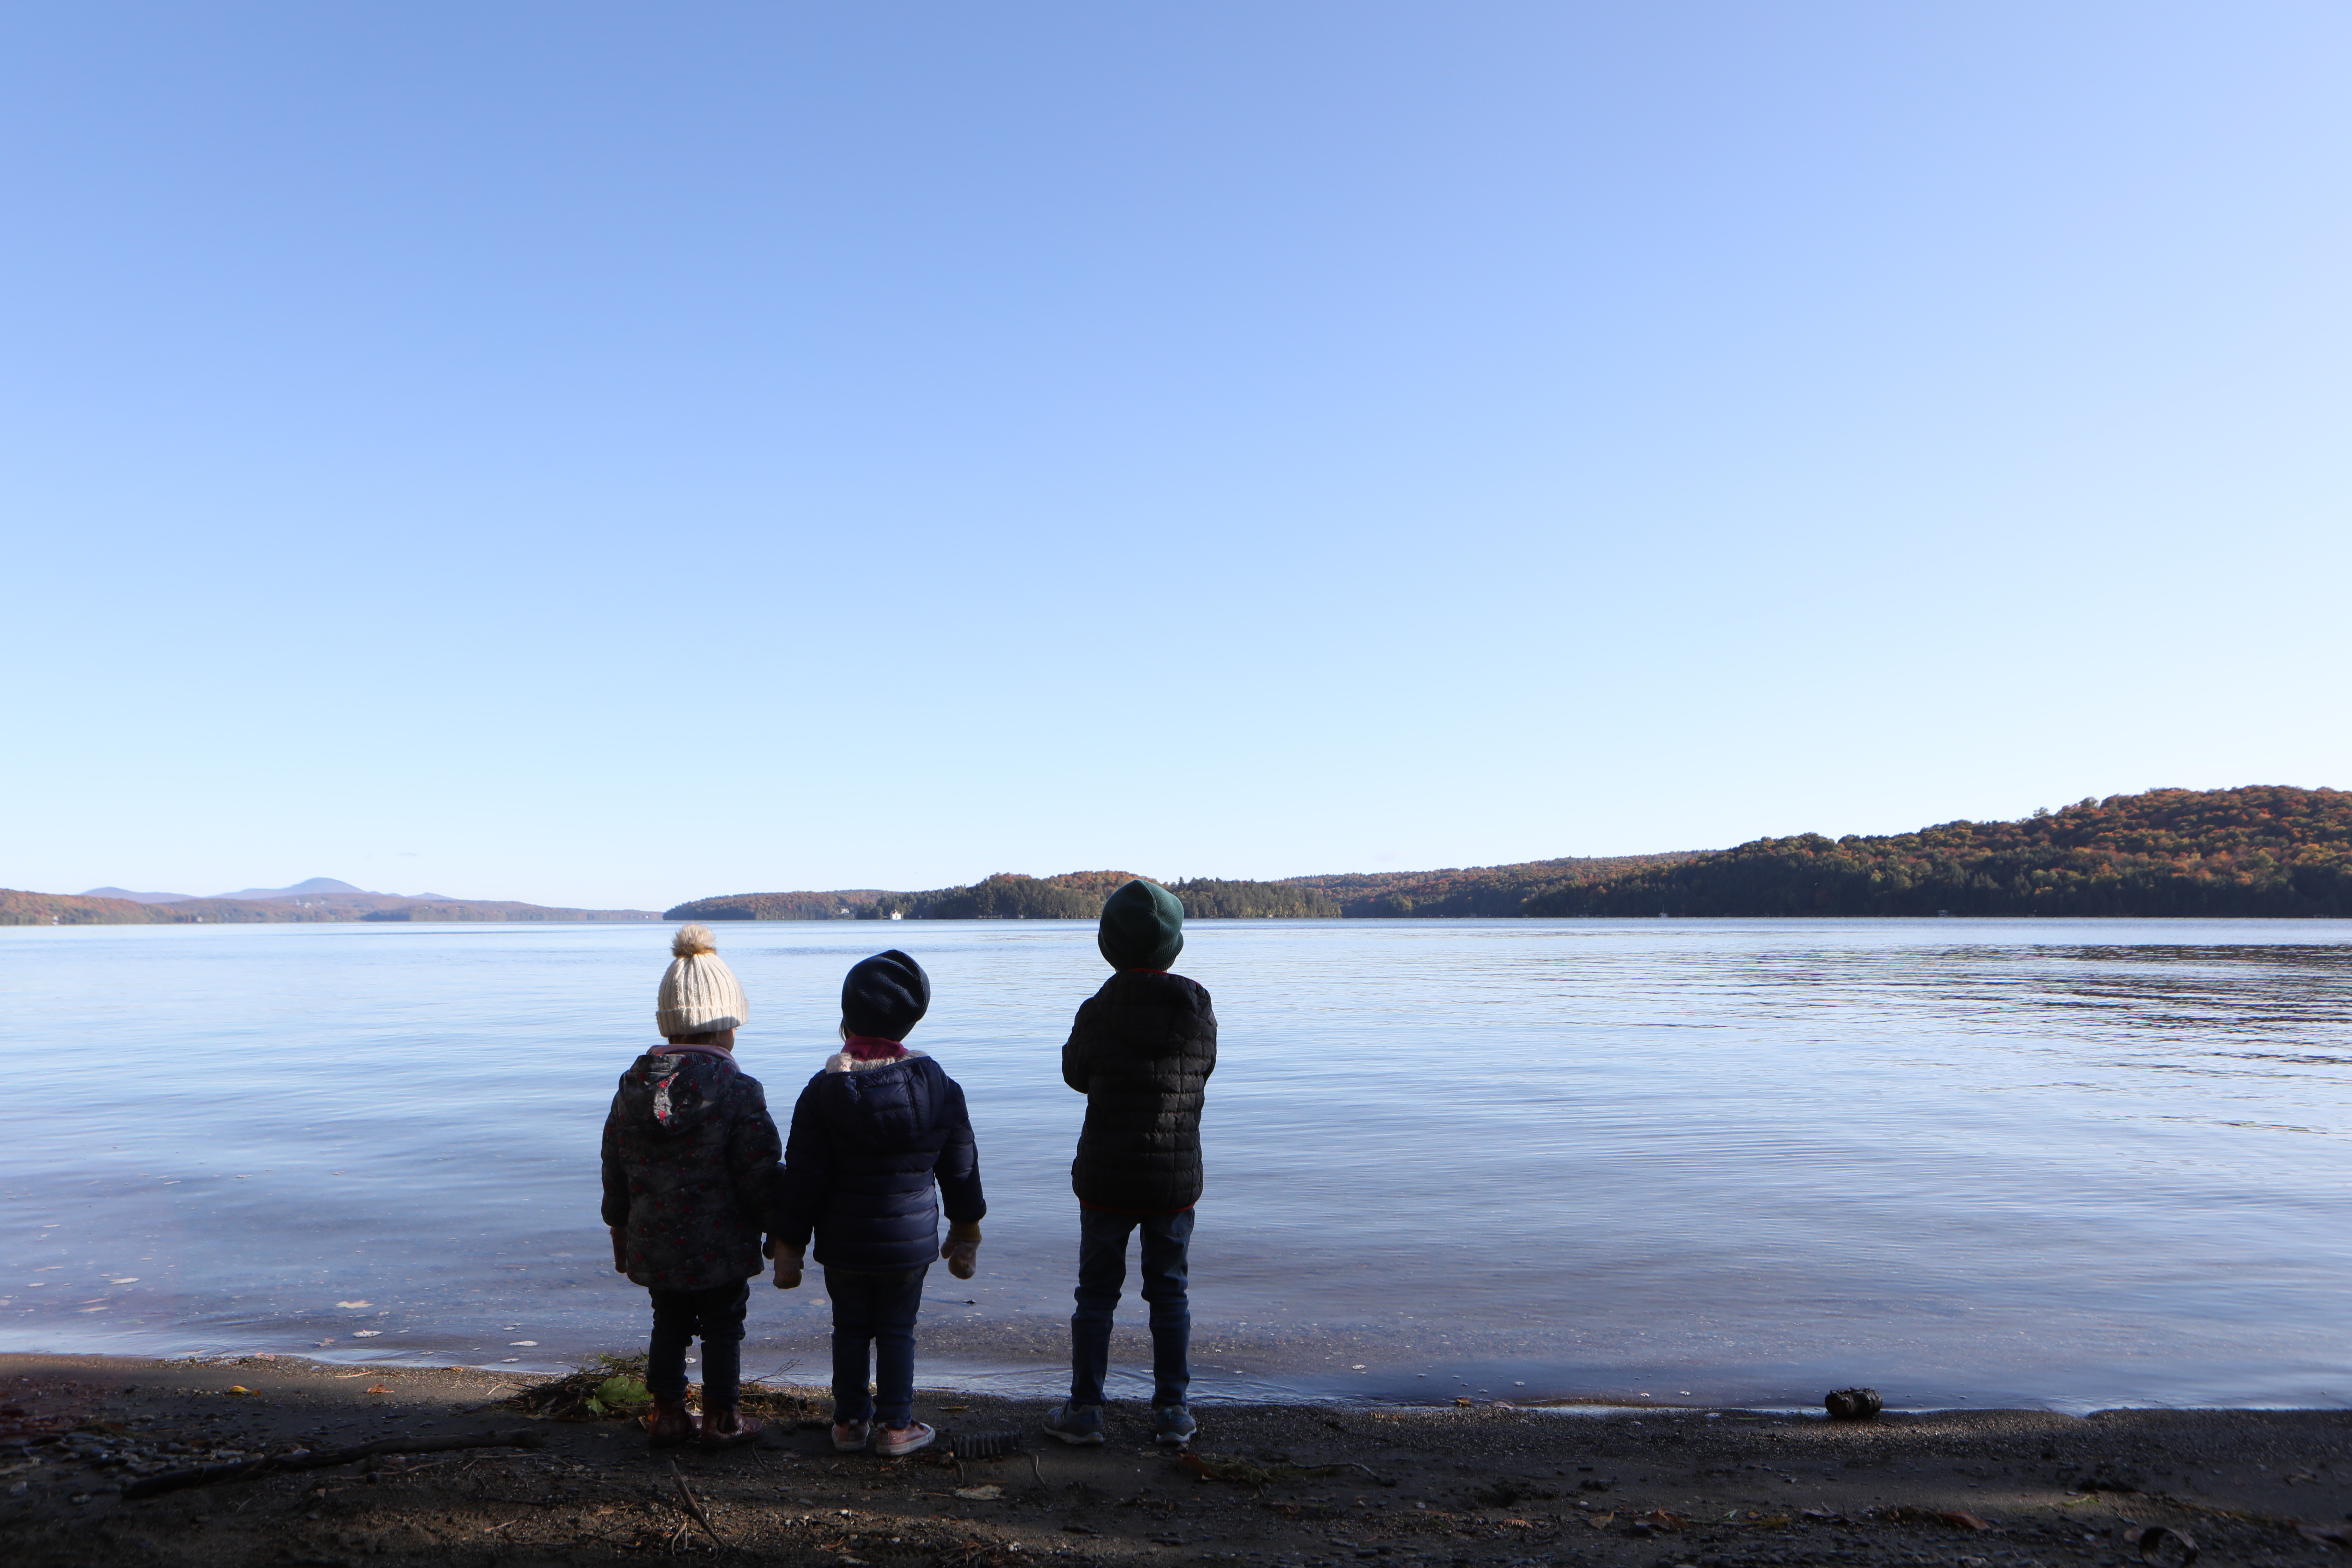
water, sky, water resources, cloud, lake, People in nature, gesture, coastal and oceanic landforms, beach, bank, travel, jacket, tree, leisure, horizon, landscape, winter, lake district, fun, rock, reflection, hill, evening, reservoir, ocean, coast, bay, sand, loch, walking, wind wave, recreation, sound, tourism, mountain, vacation, wave, hoodie, tide, suit